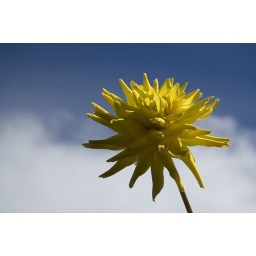
yellow dahlia against sky